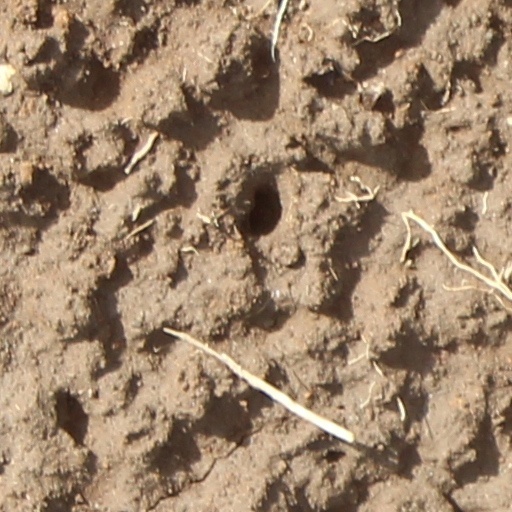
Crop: wheat